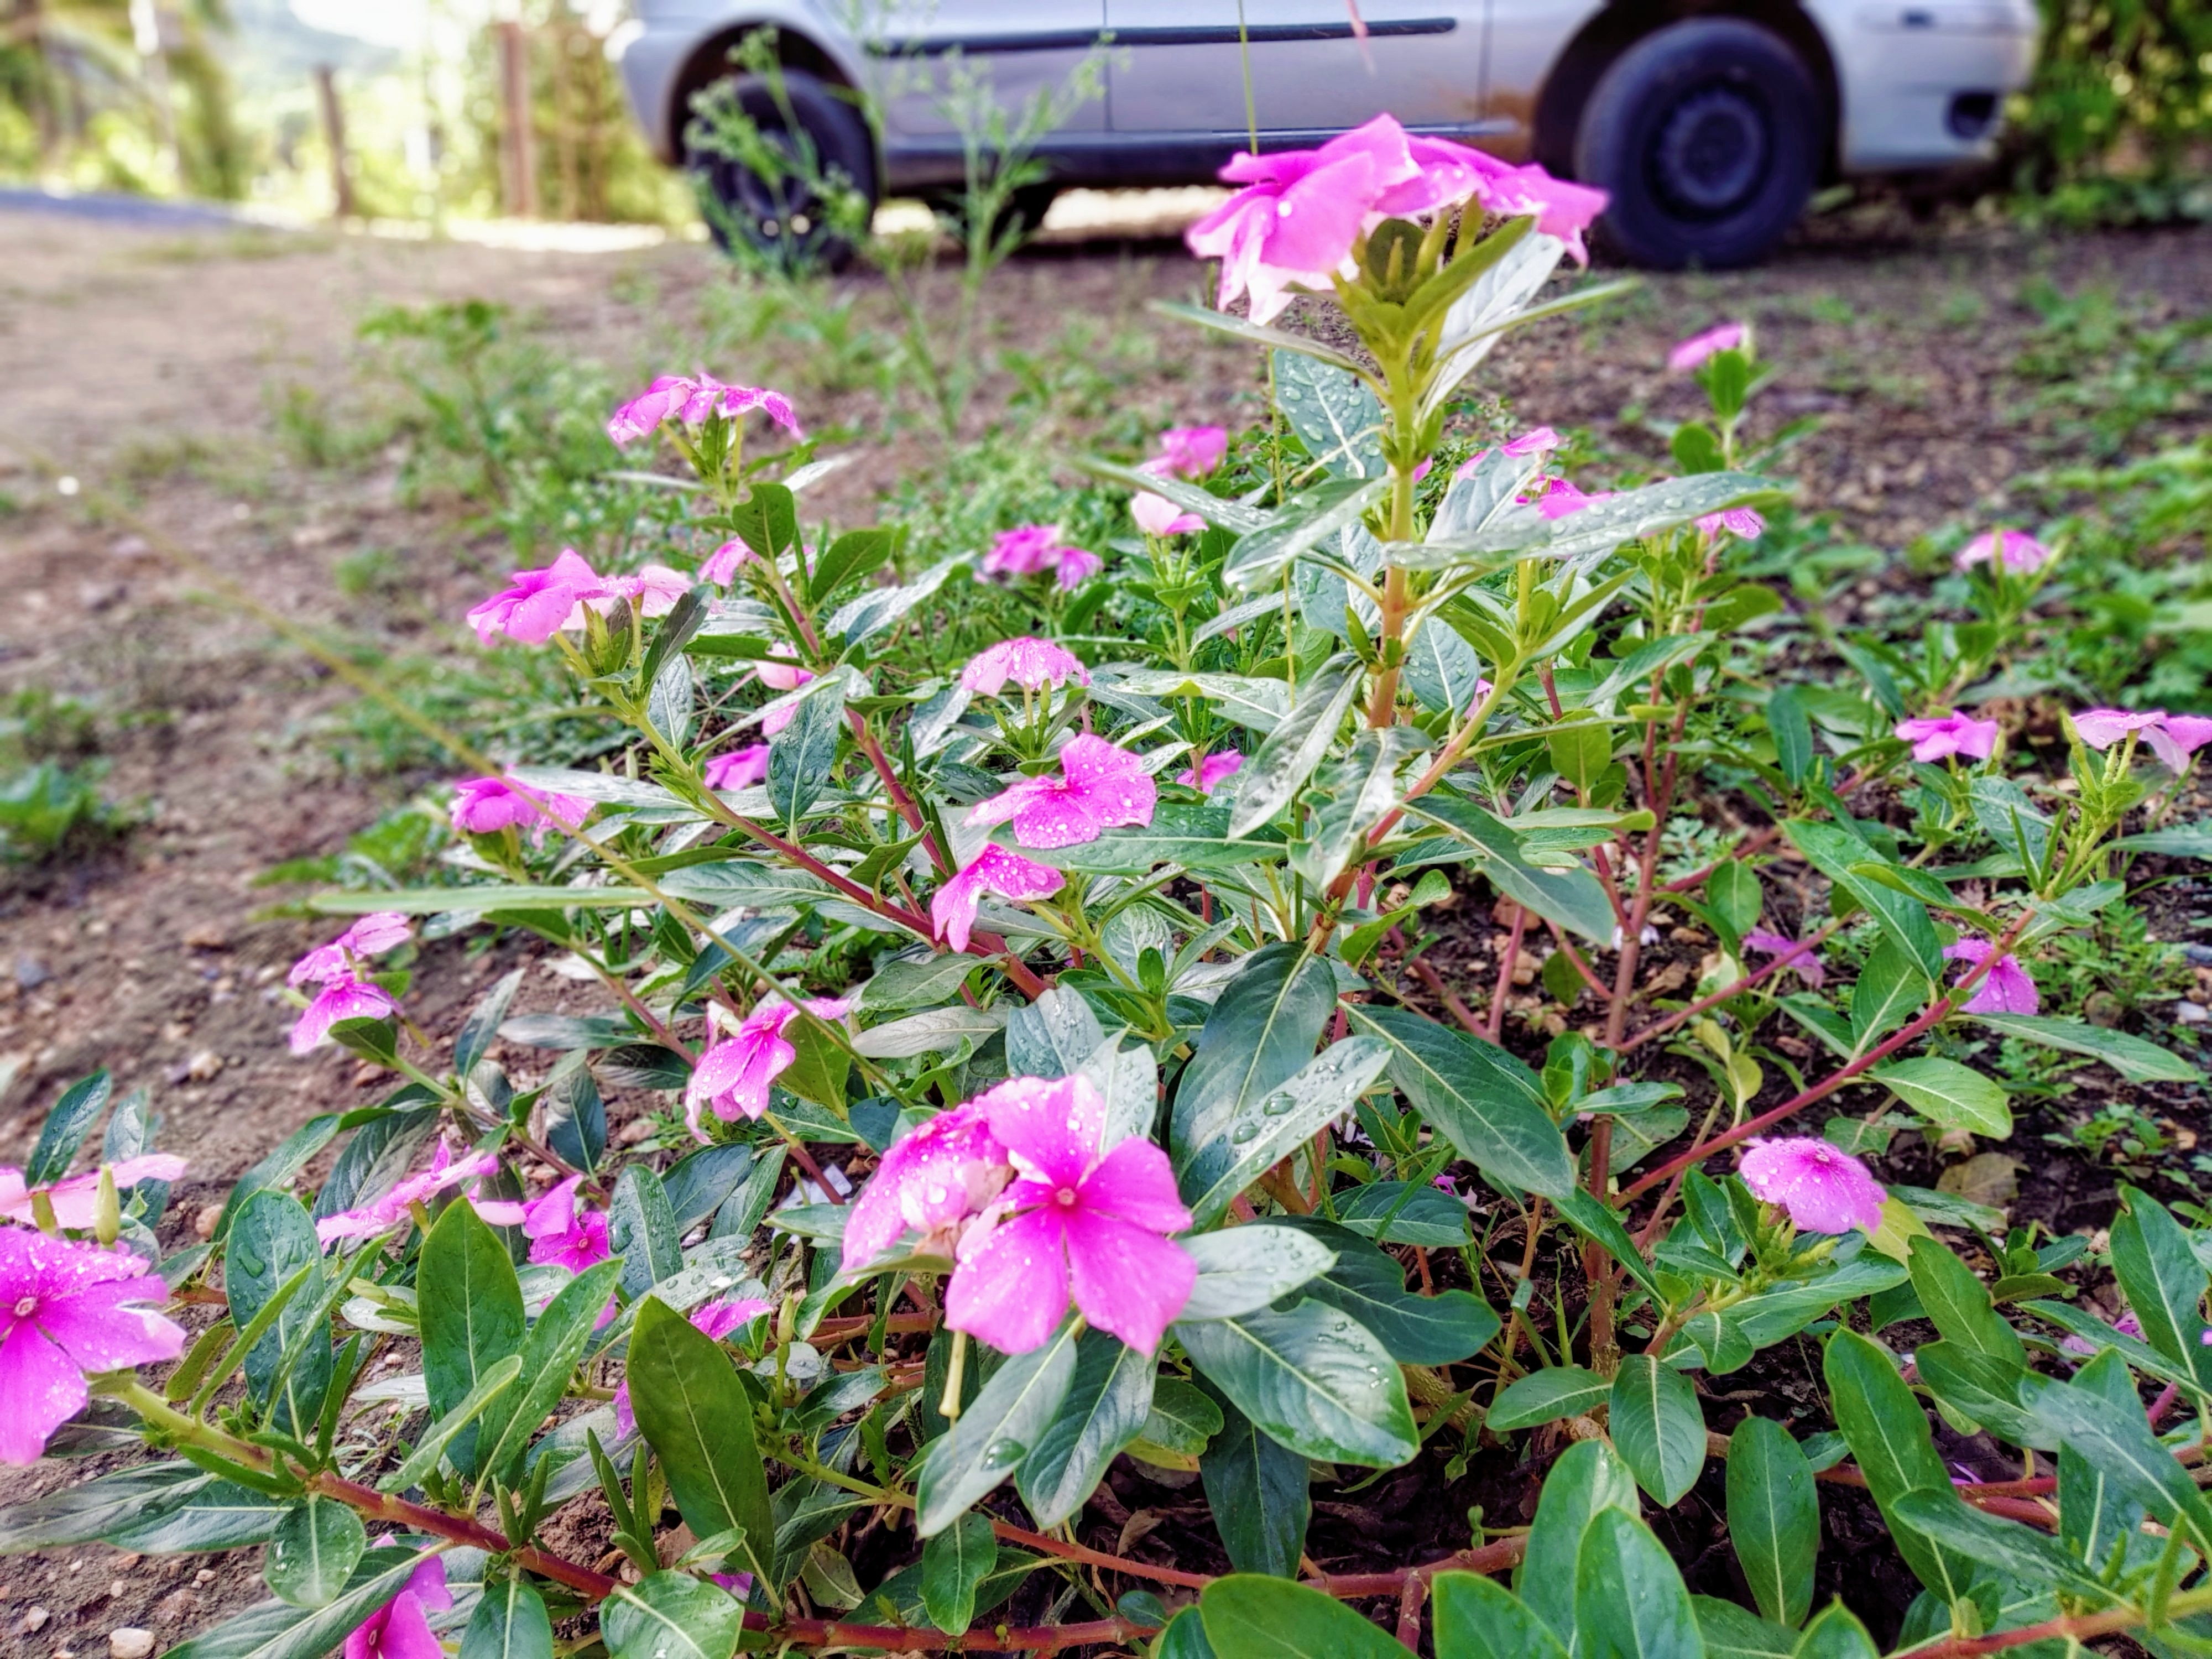
flower, nature, rose, flowering plant, plant, pink, petal, four o clock flower, subshrub, shrub, four o clock family, annual plant, impatiens, groundcover, melastome family, pink family, dianthus, herbaceous plant, wildflower, four o clocks, perennial plant